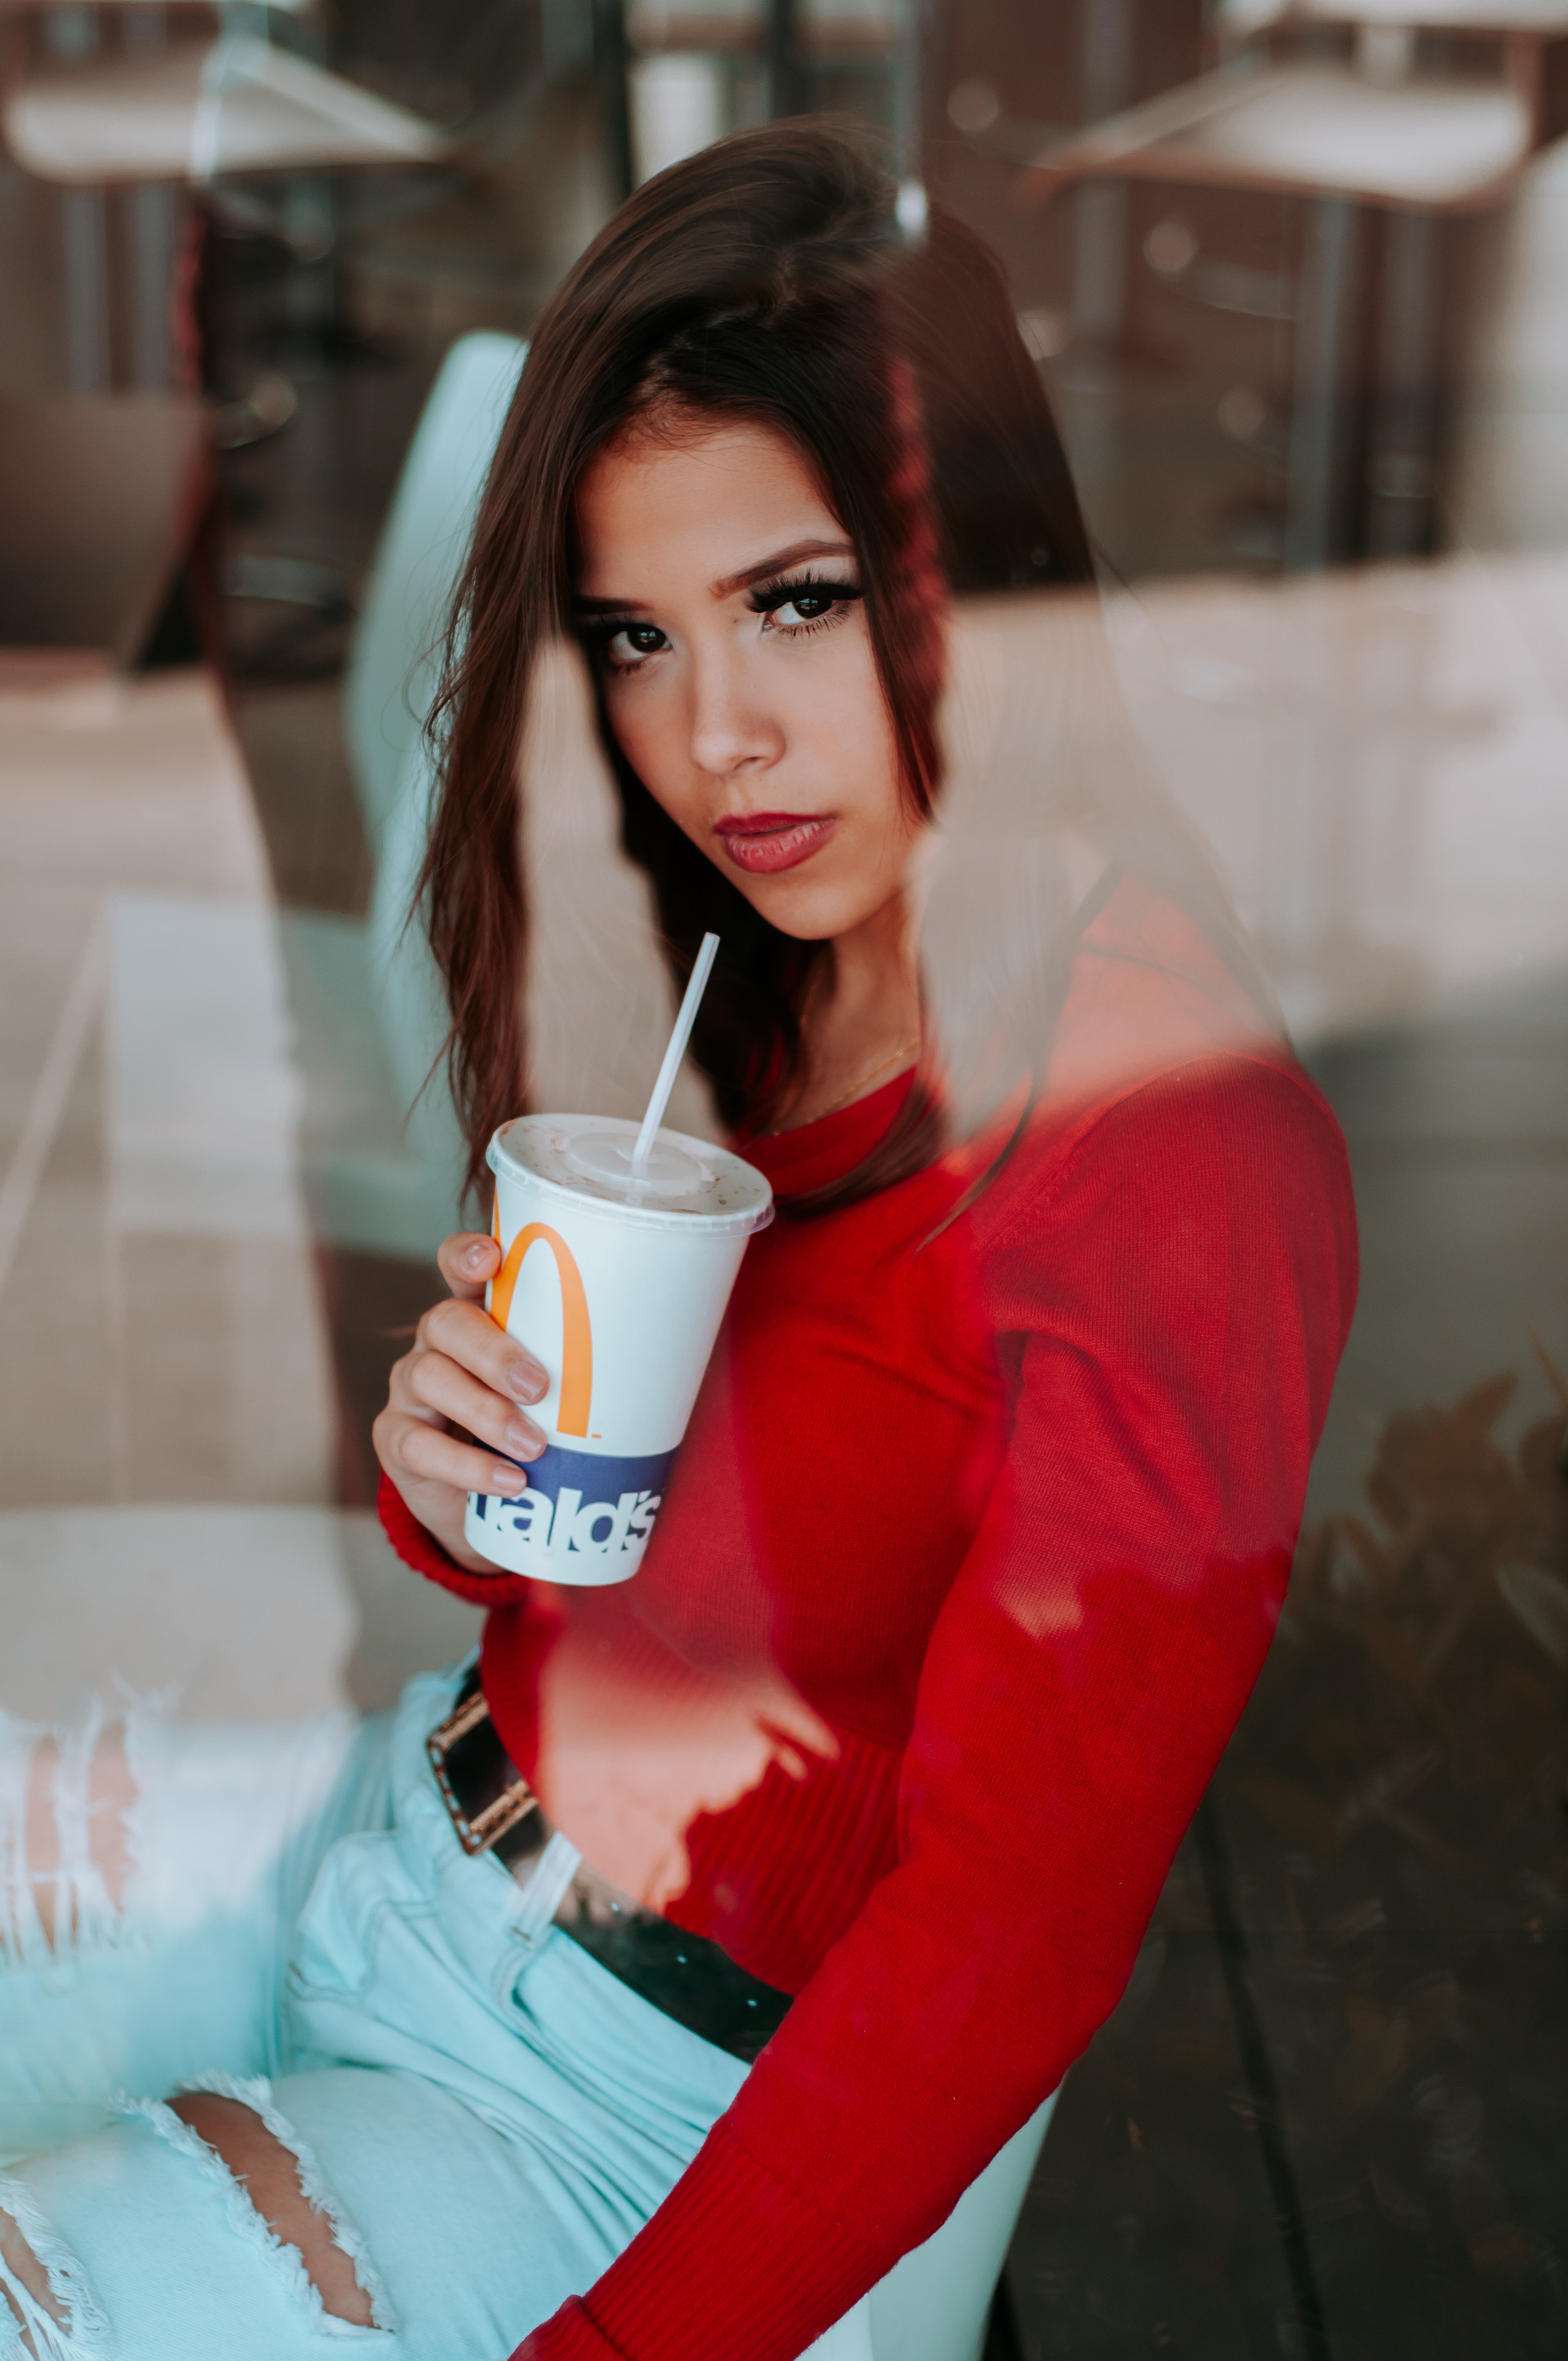
beauty, drink, lip, drinking, brown hair, long hair, photo shoot, cup